Sesheshet

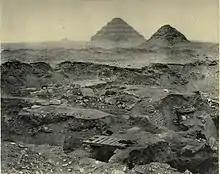
The satellite pyramid of the Teti Pyramid during the ongoing excavations in 1906

On 8 November 2008, Egypt's chief archaeologist, Zahi Hawass, then secretary general of the Supreme Council of Antiquities (2002–2011), announced that Sesheshet was entombed in a 4,300-year-old, topless pyramid at Saqqara that measures tall. Hawass stated that this may be Saqqara's most complete subsidiary pyramid. The tomb is number 118 among the ancient pyramids discovered so far in Egypt. The largest part of its wide casing was built with a superstructure high.